List of camouflage methods

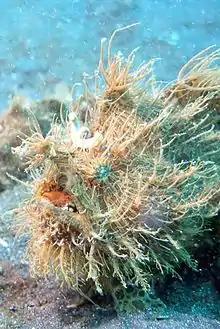
Elaborately camouflaged frogfish on ocean floor

Different camouflage methods employed by terrestrial, aerial, and aquatic animals, and in military usage, are compared in the table. Several methods are often combined, so for example the Bushbuck is both countershaded over its whole body, and disruptively coloured with small pale spots. Until the discovery of countershading in the 1890s, protective coloration was considered to be mainly a matter of colour matching, but while this is certainly important, a variety of other methods are used to provide effective camouflage.